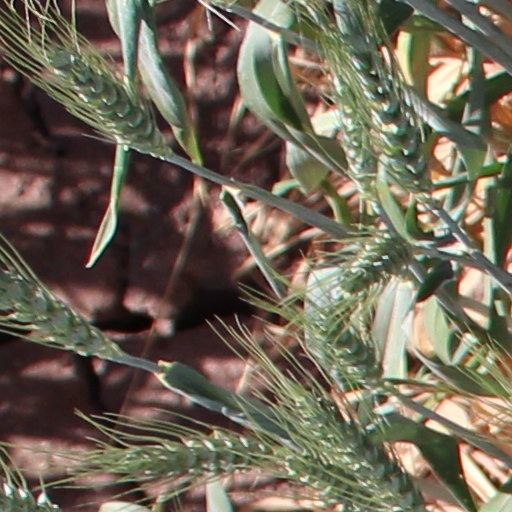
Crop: wheat